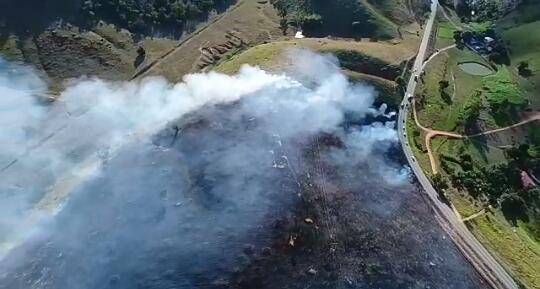
Fire: no
Smoke: yes